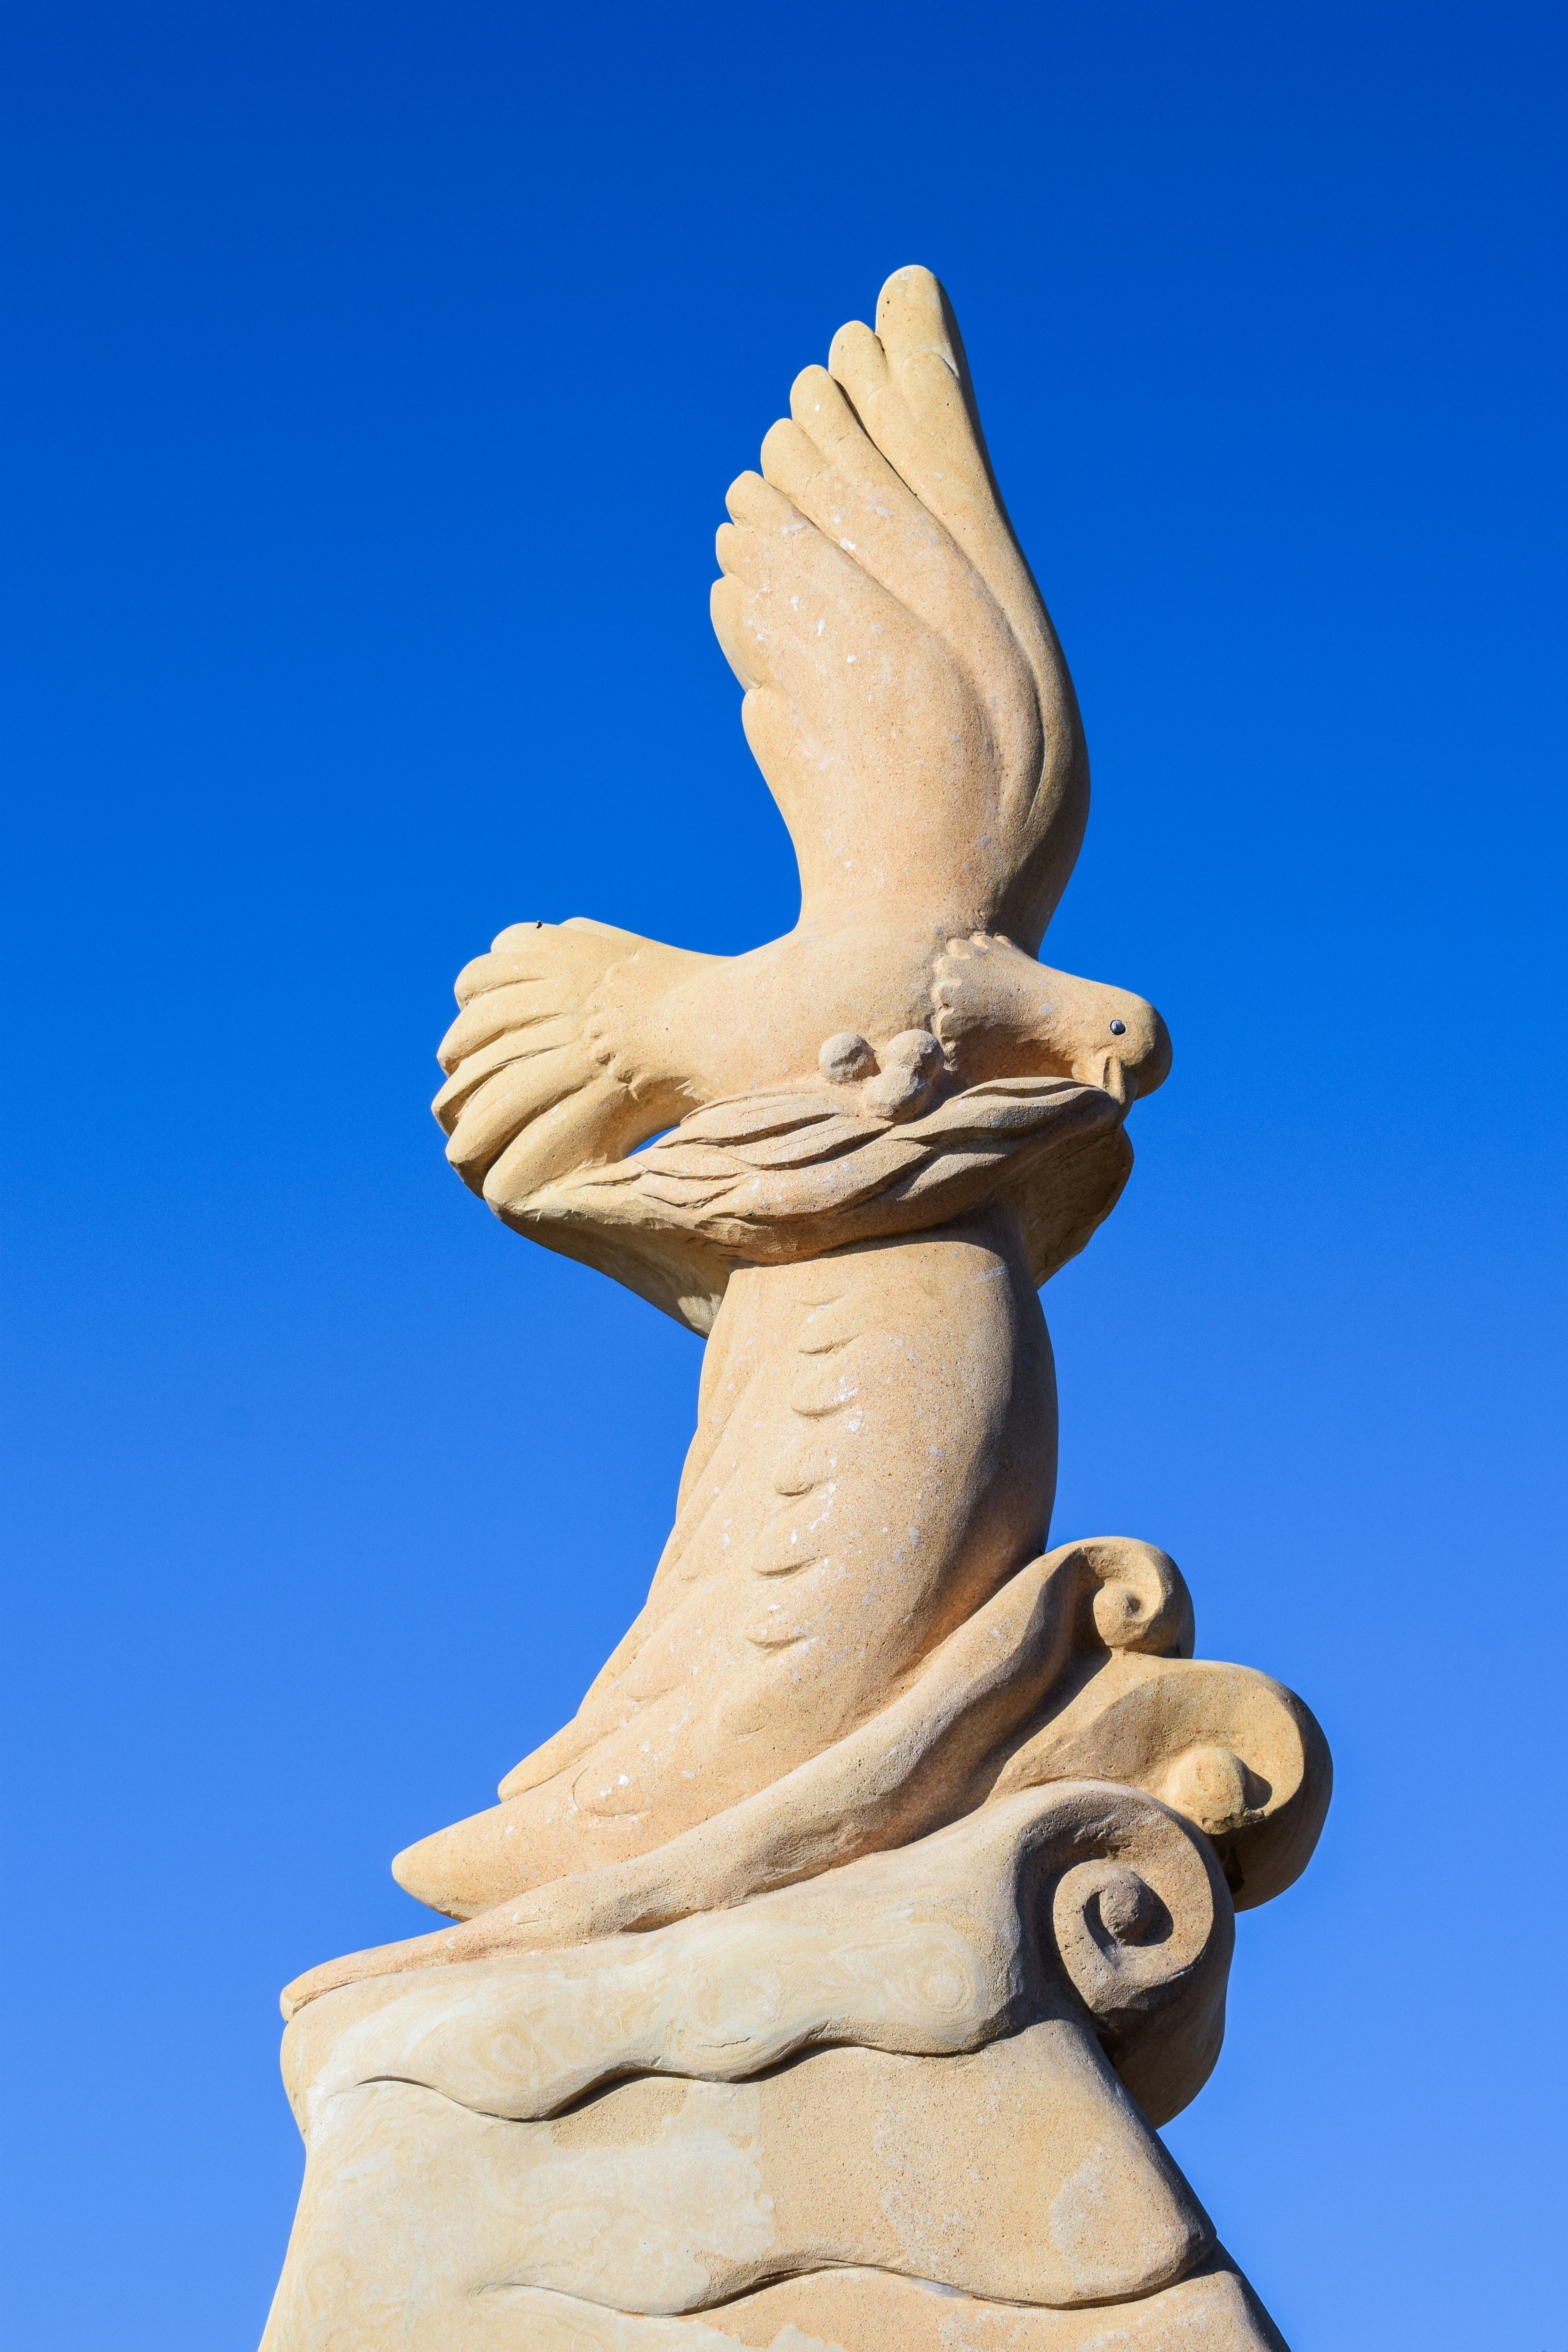
wing, monument, statue, symbol, peace, sculpture, art, pigeon, hope, carving, cyprus, ayia napa, stone carving, olive branch, sculpture park, classical sculpture